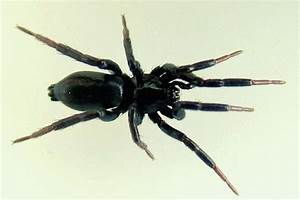
Label: spider